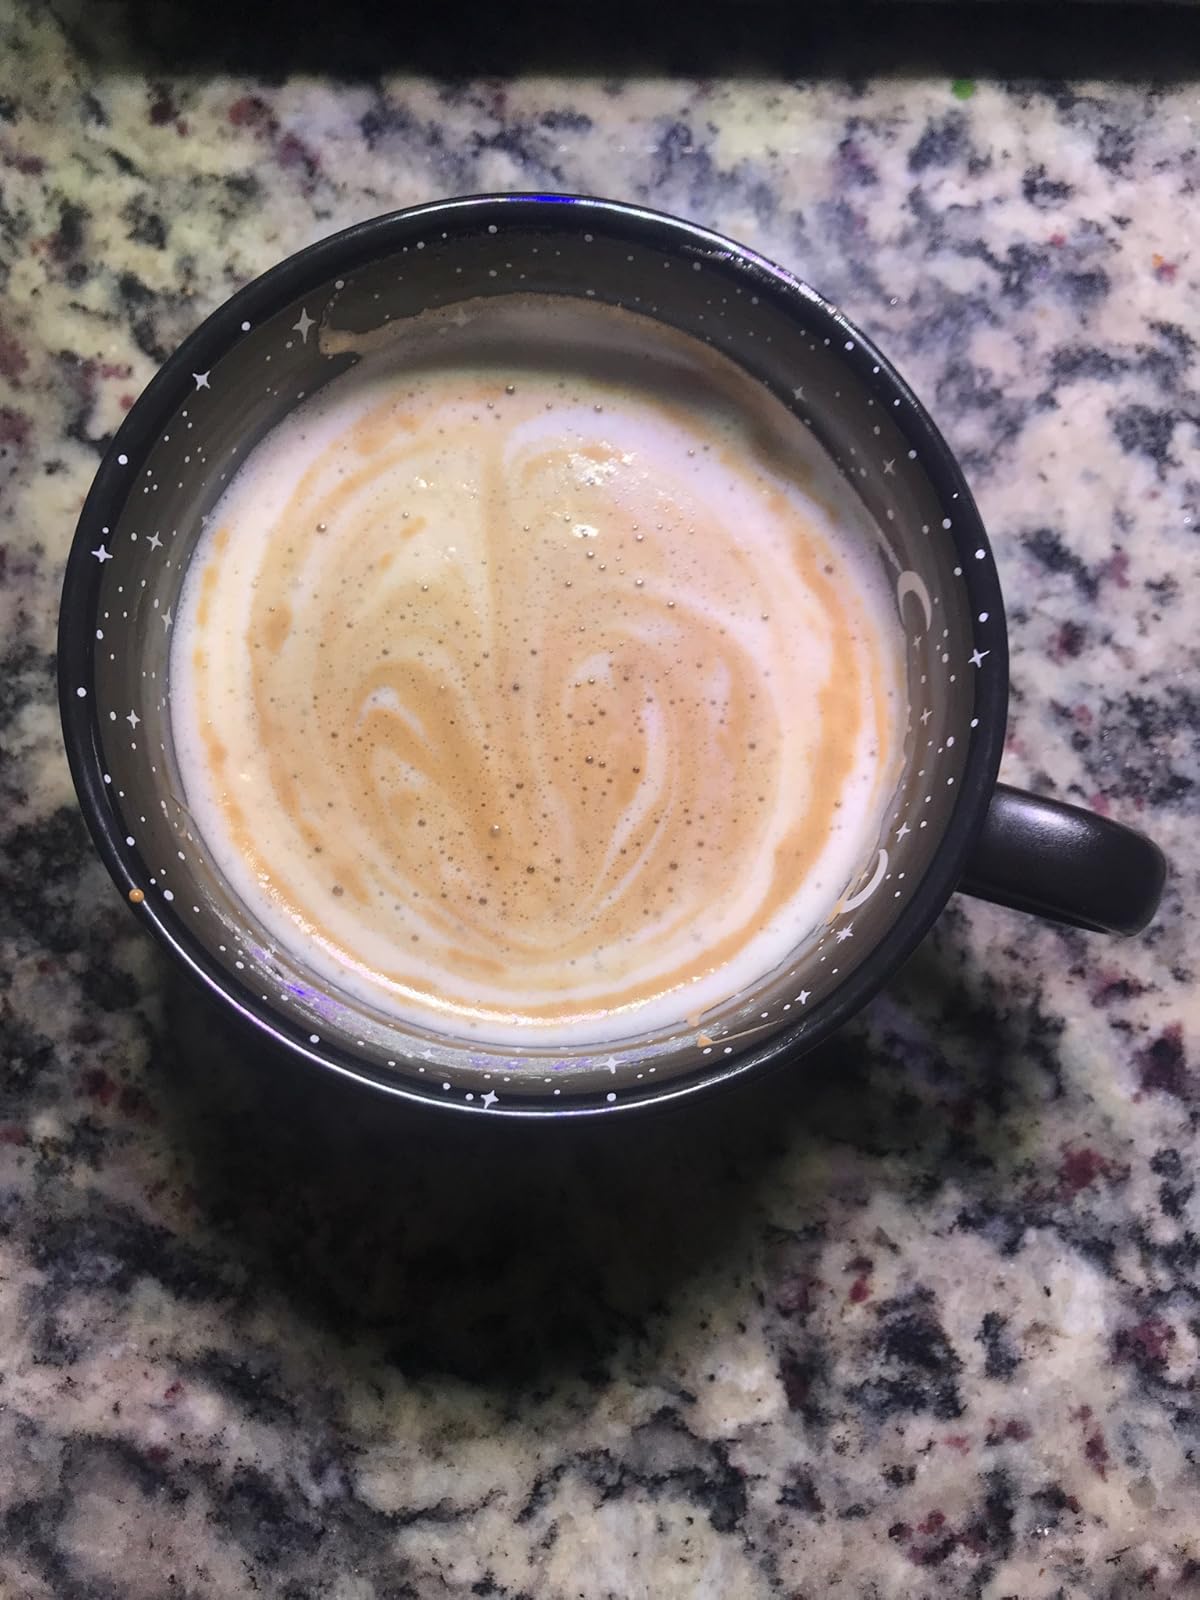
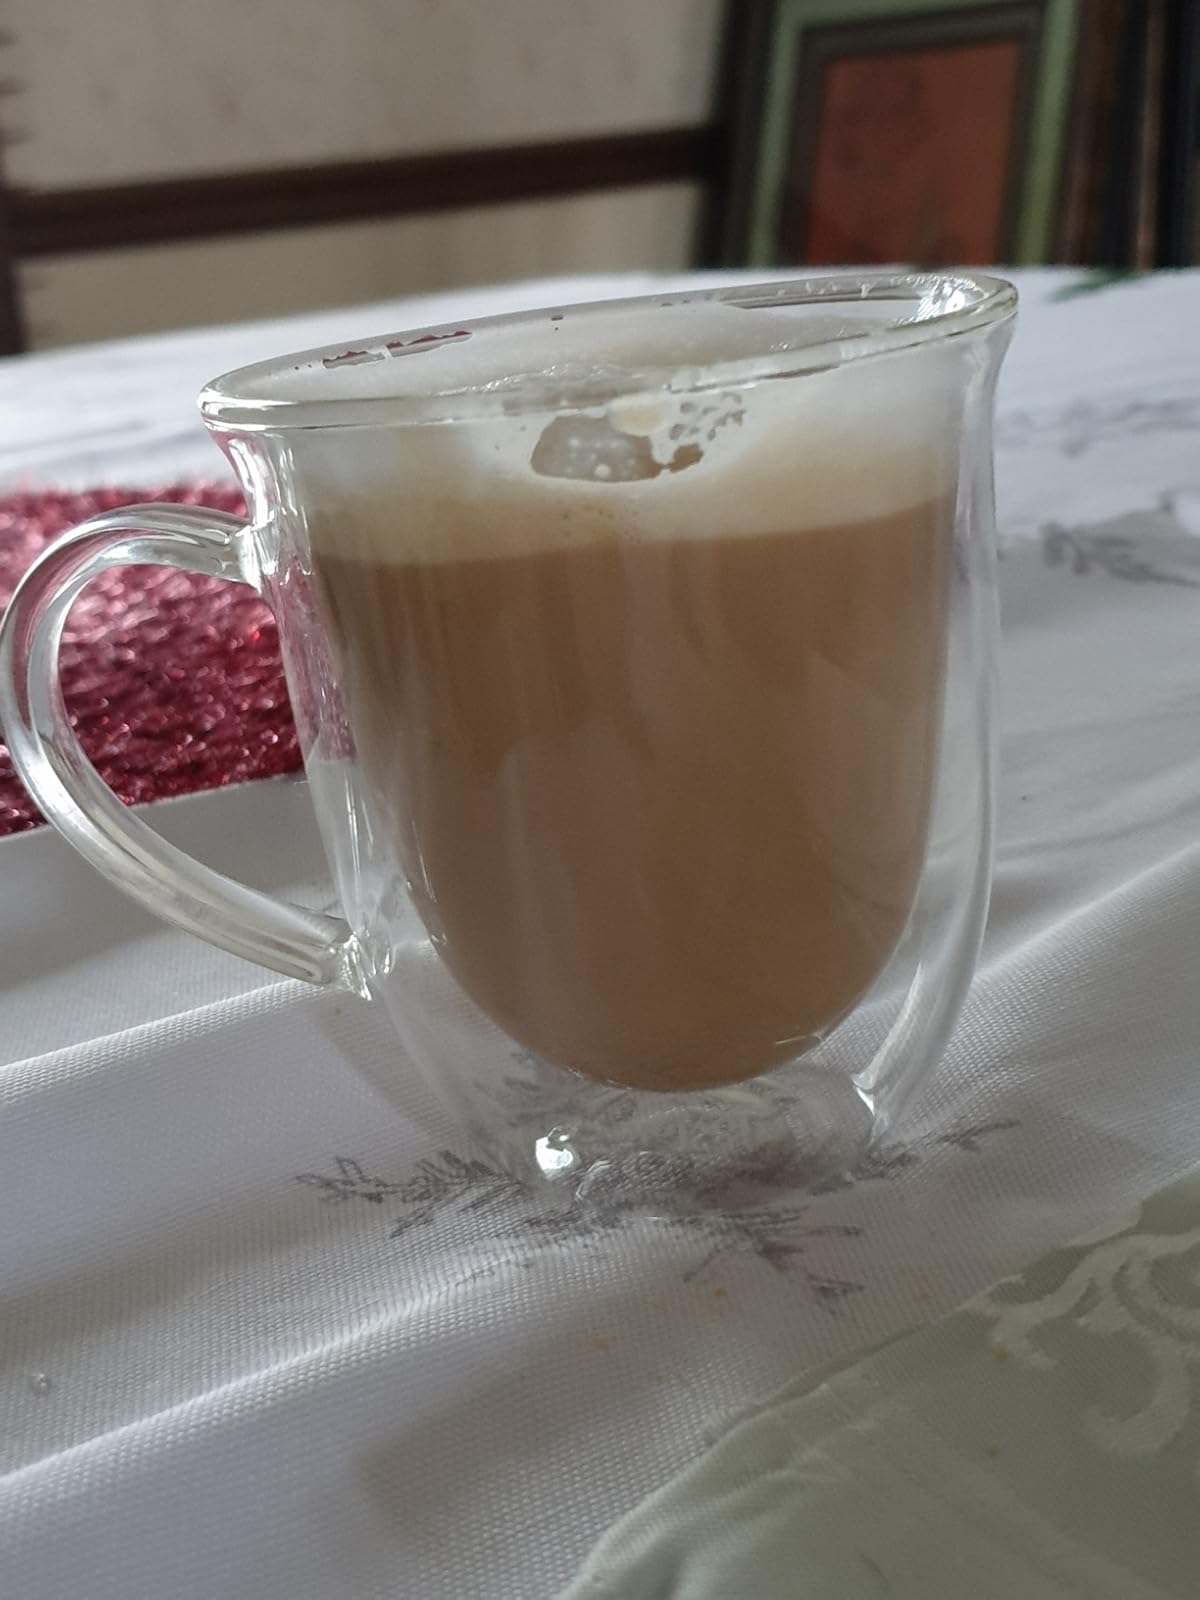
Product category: items_mug
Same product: no